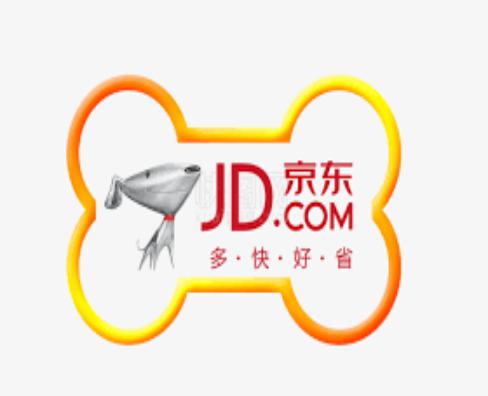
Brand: jd
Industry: Others